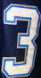
Number: 3